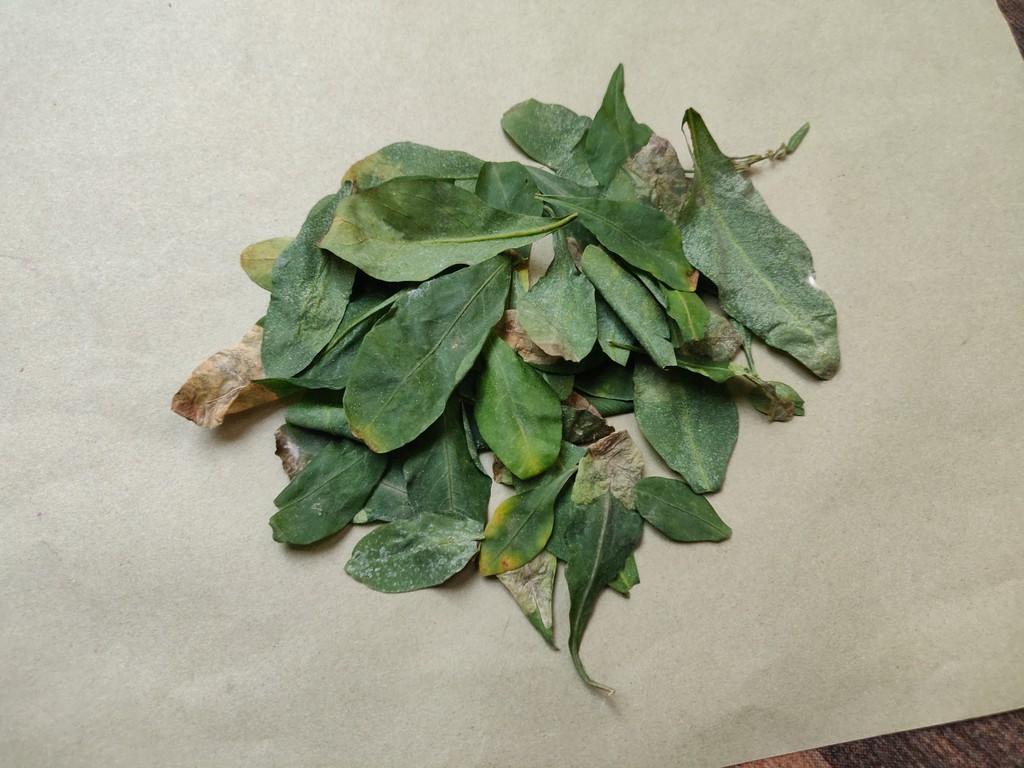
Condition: Unhealthy
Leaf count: multiple
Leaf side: unknown